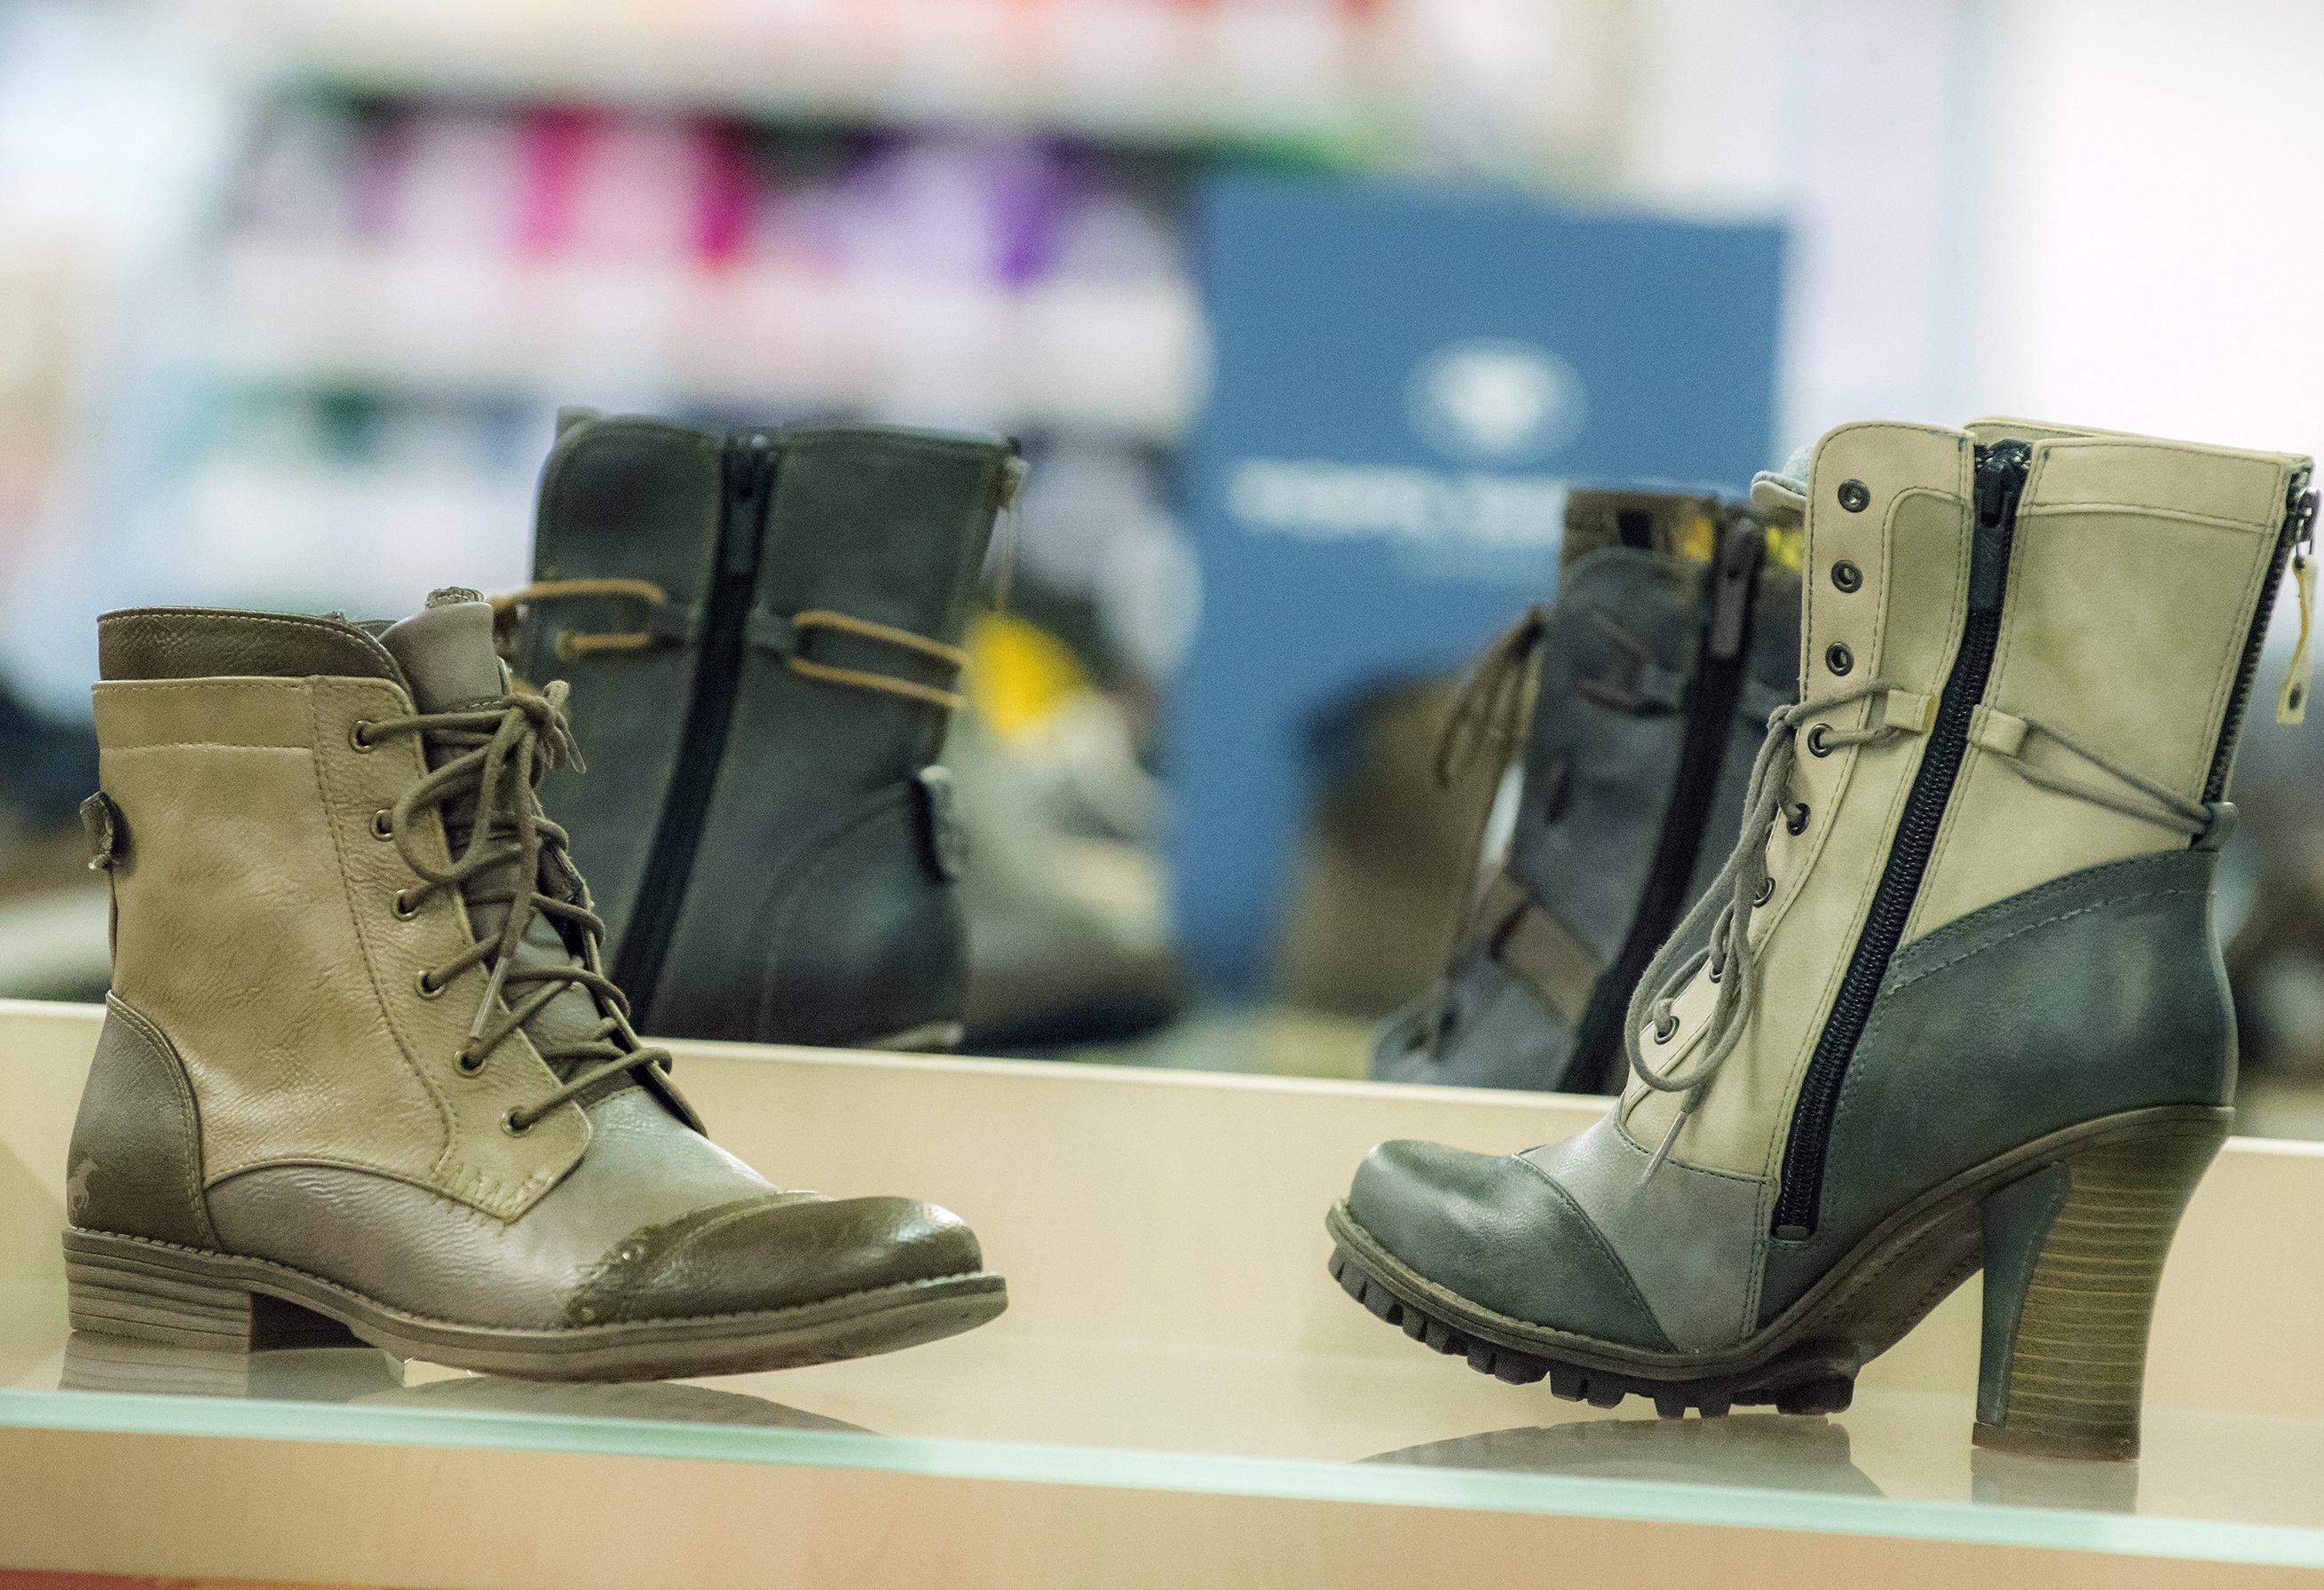
shoe, leather, military, boot, leg, spring, fashion, human body, shoes, sneakers, footwear